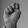
ASL letter: N